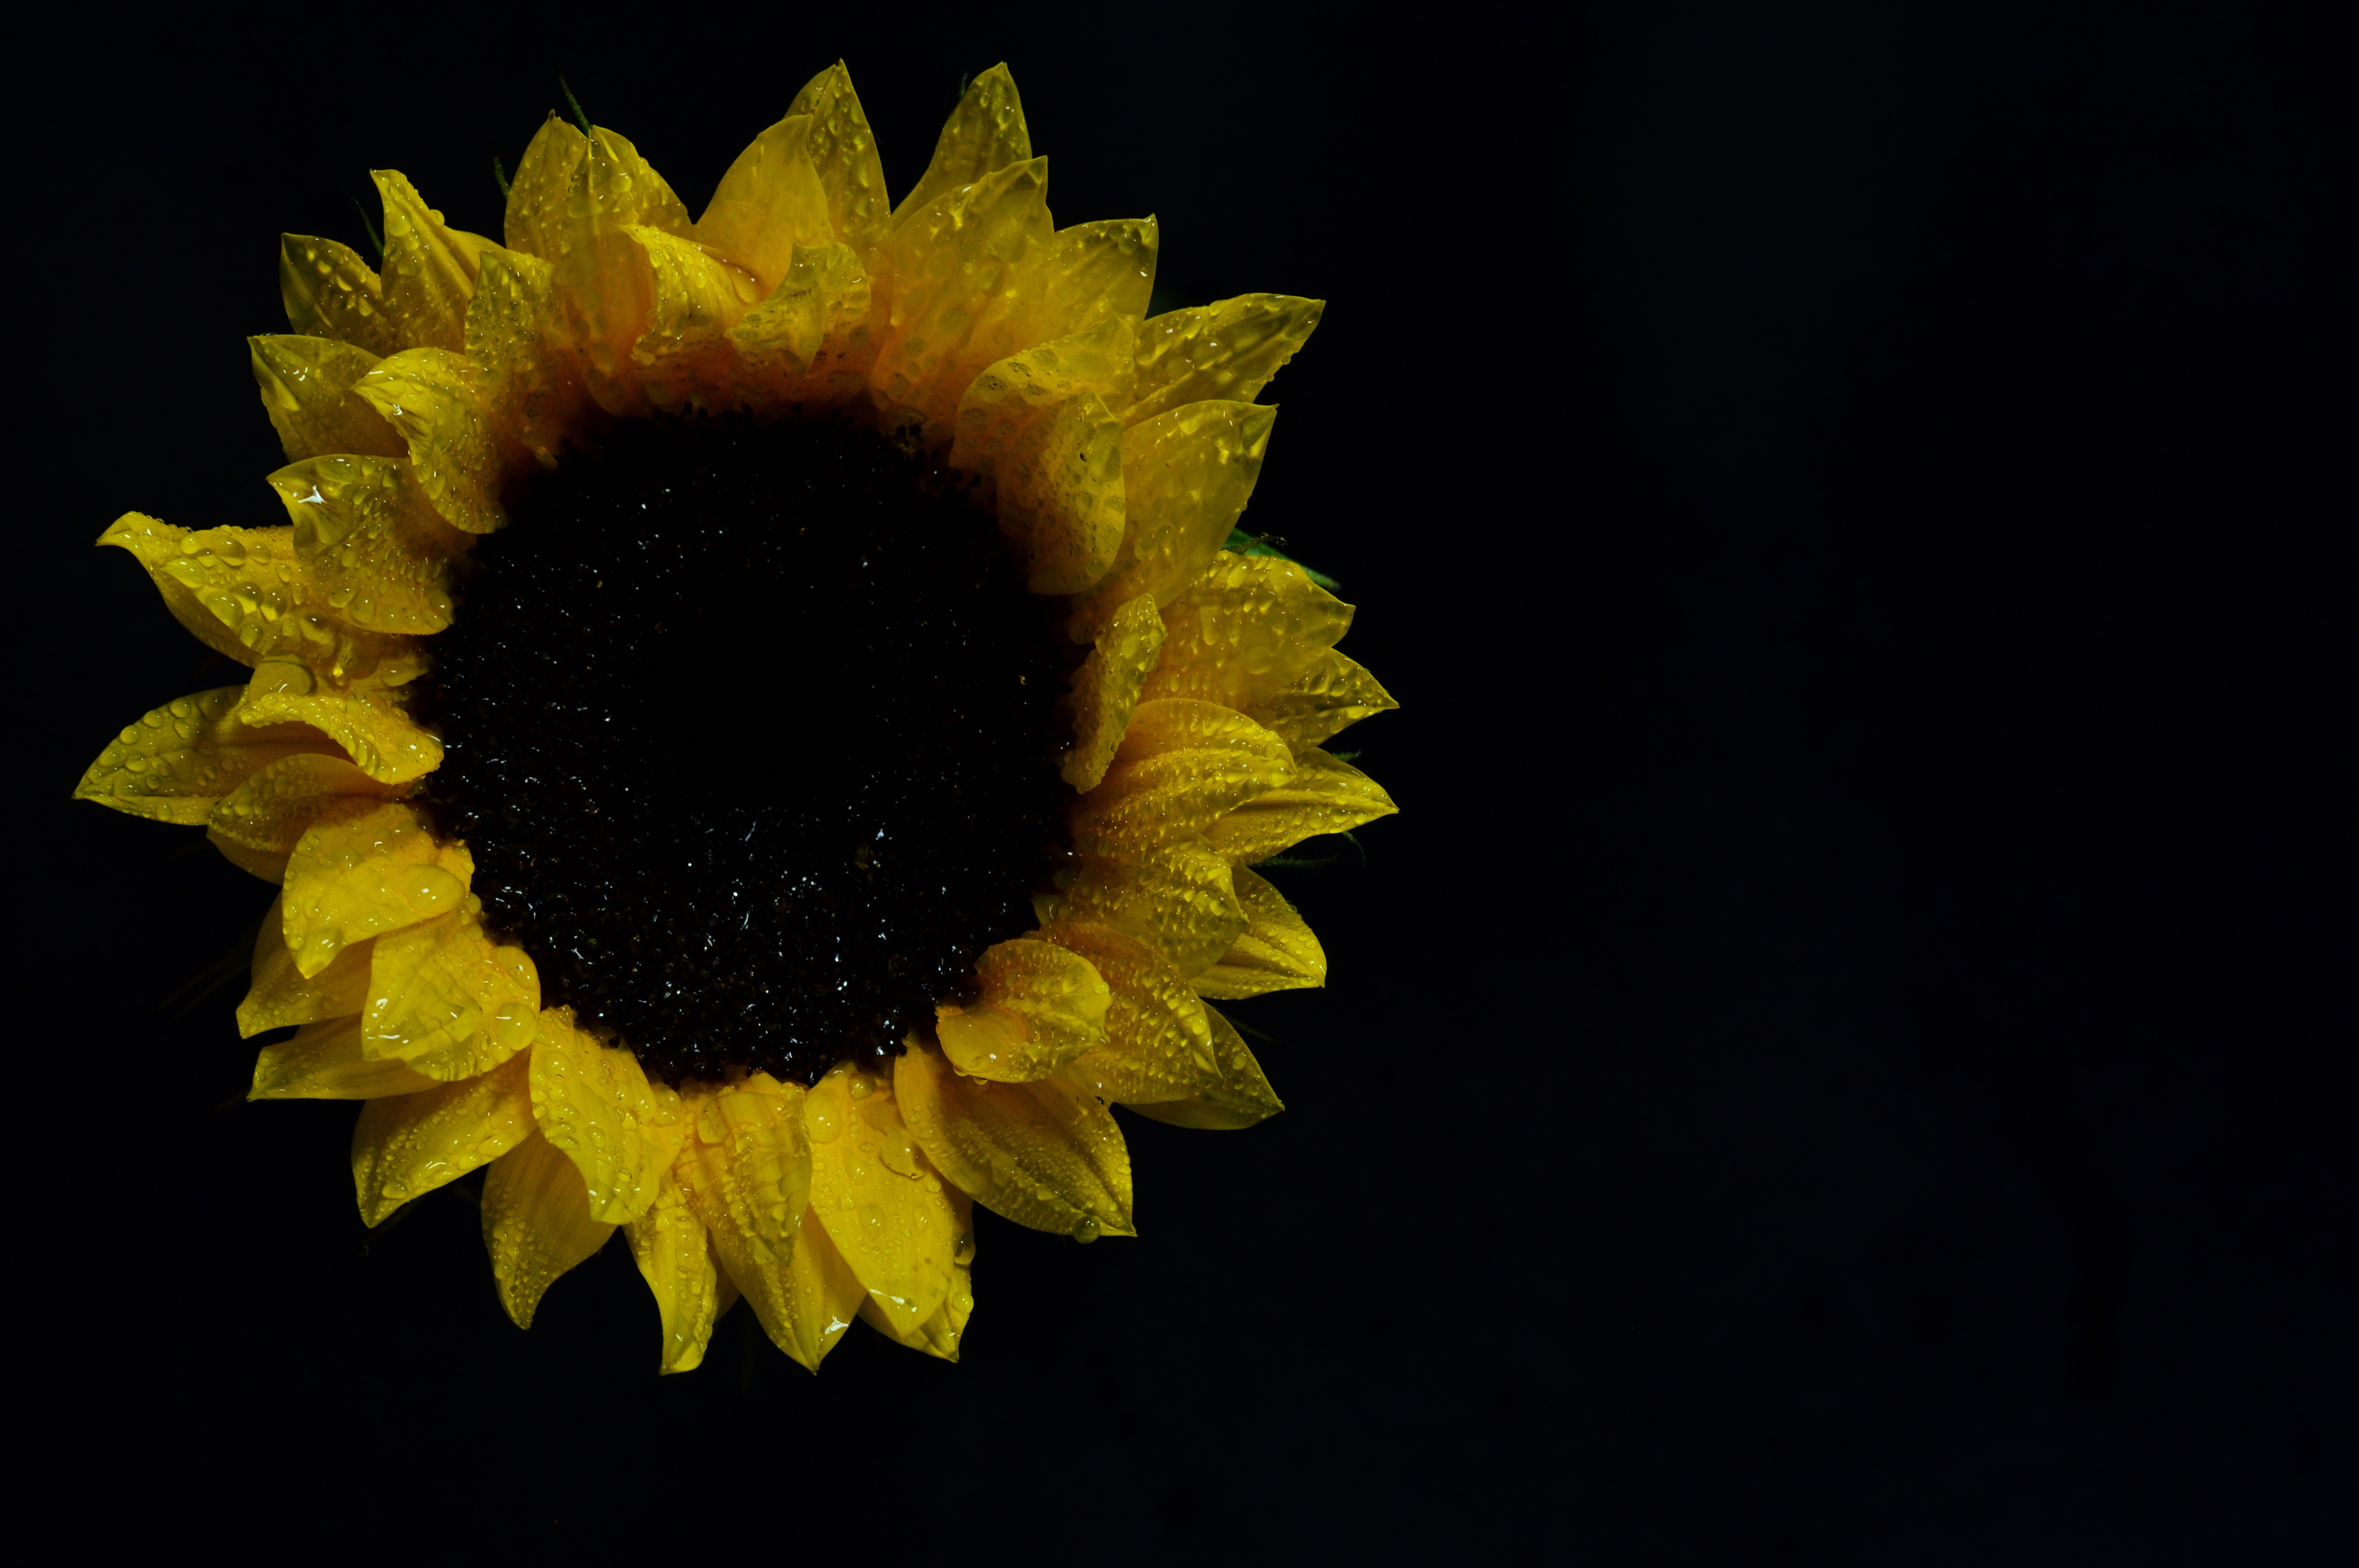
flower, sunflower, yellow, macro photography, close up, flora, petal, sunflower seed, flowering plant, pollen, still life photography, computer wallpaper, daisy family, darkness, symmetry